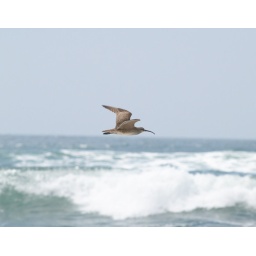
beach bird in flight at Monterey Dunes Colony